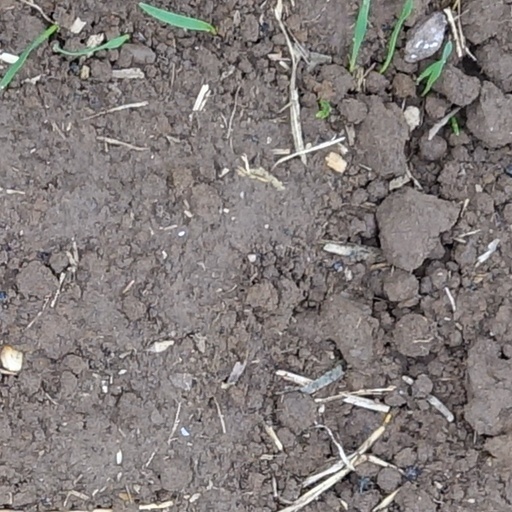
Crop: wheat